Rangi Mawhete

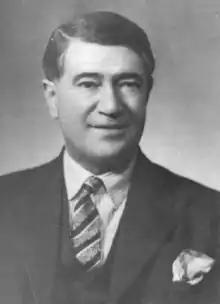

Rangiputangatahi Mawhete (4 March 1880 – 24 July 1961), born as William Arthur Moffatt and commonly known as Rangi Mawhete, was a New Zealand land agent, interpreter and politician.